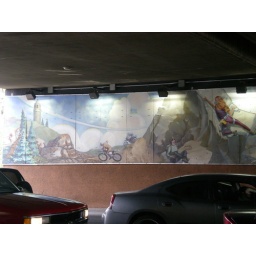
right under the highway bridge